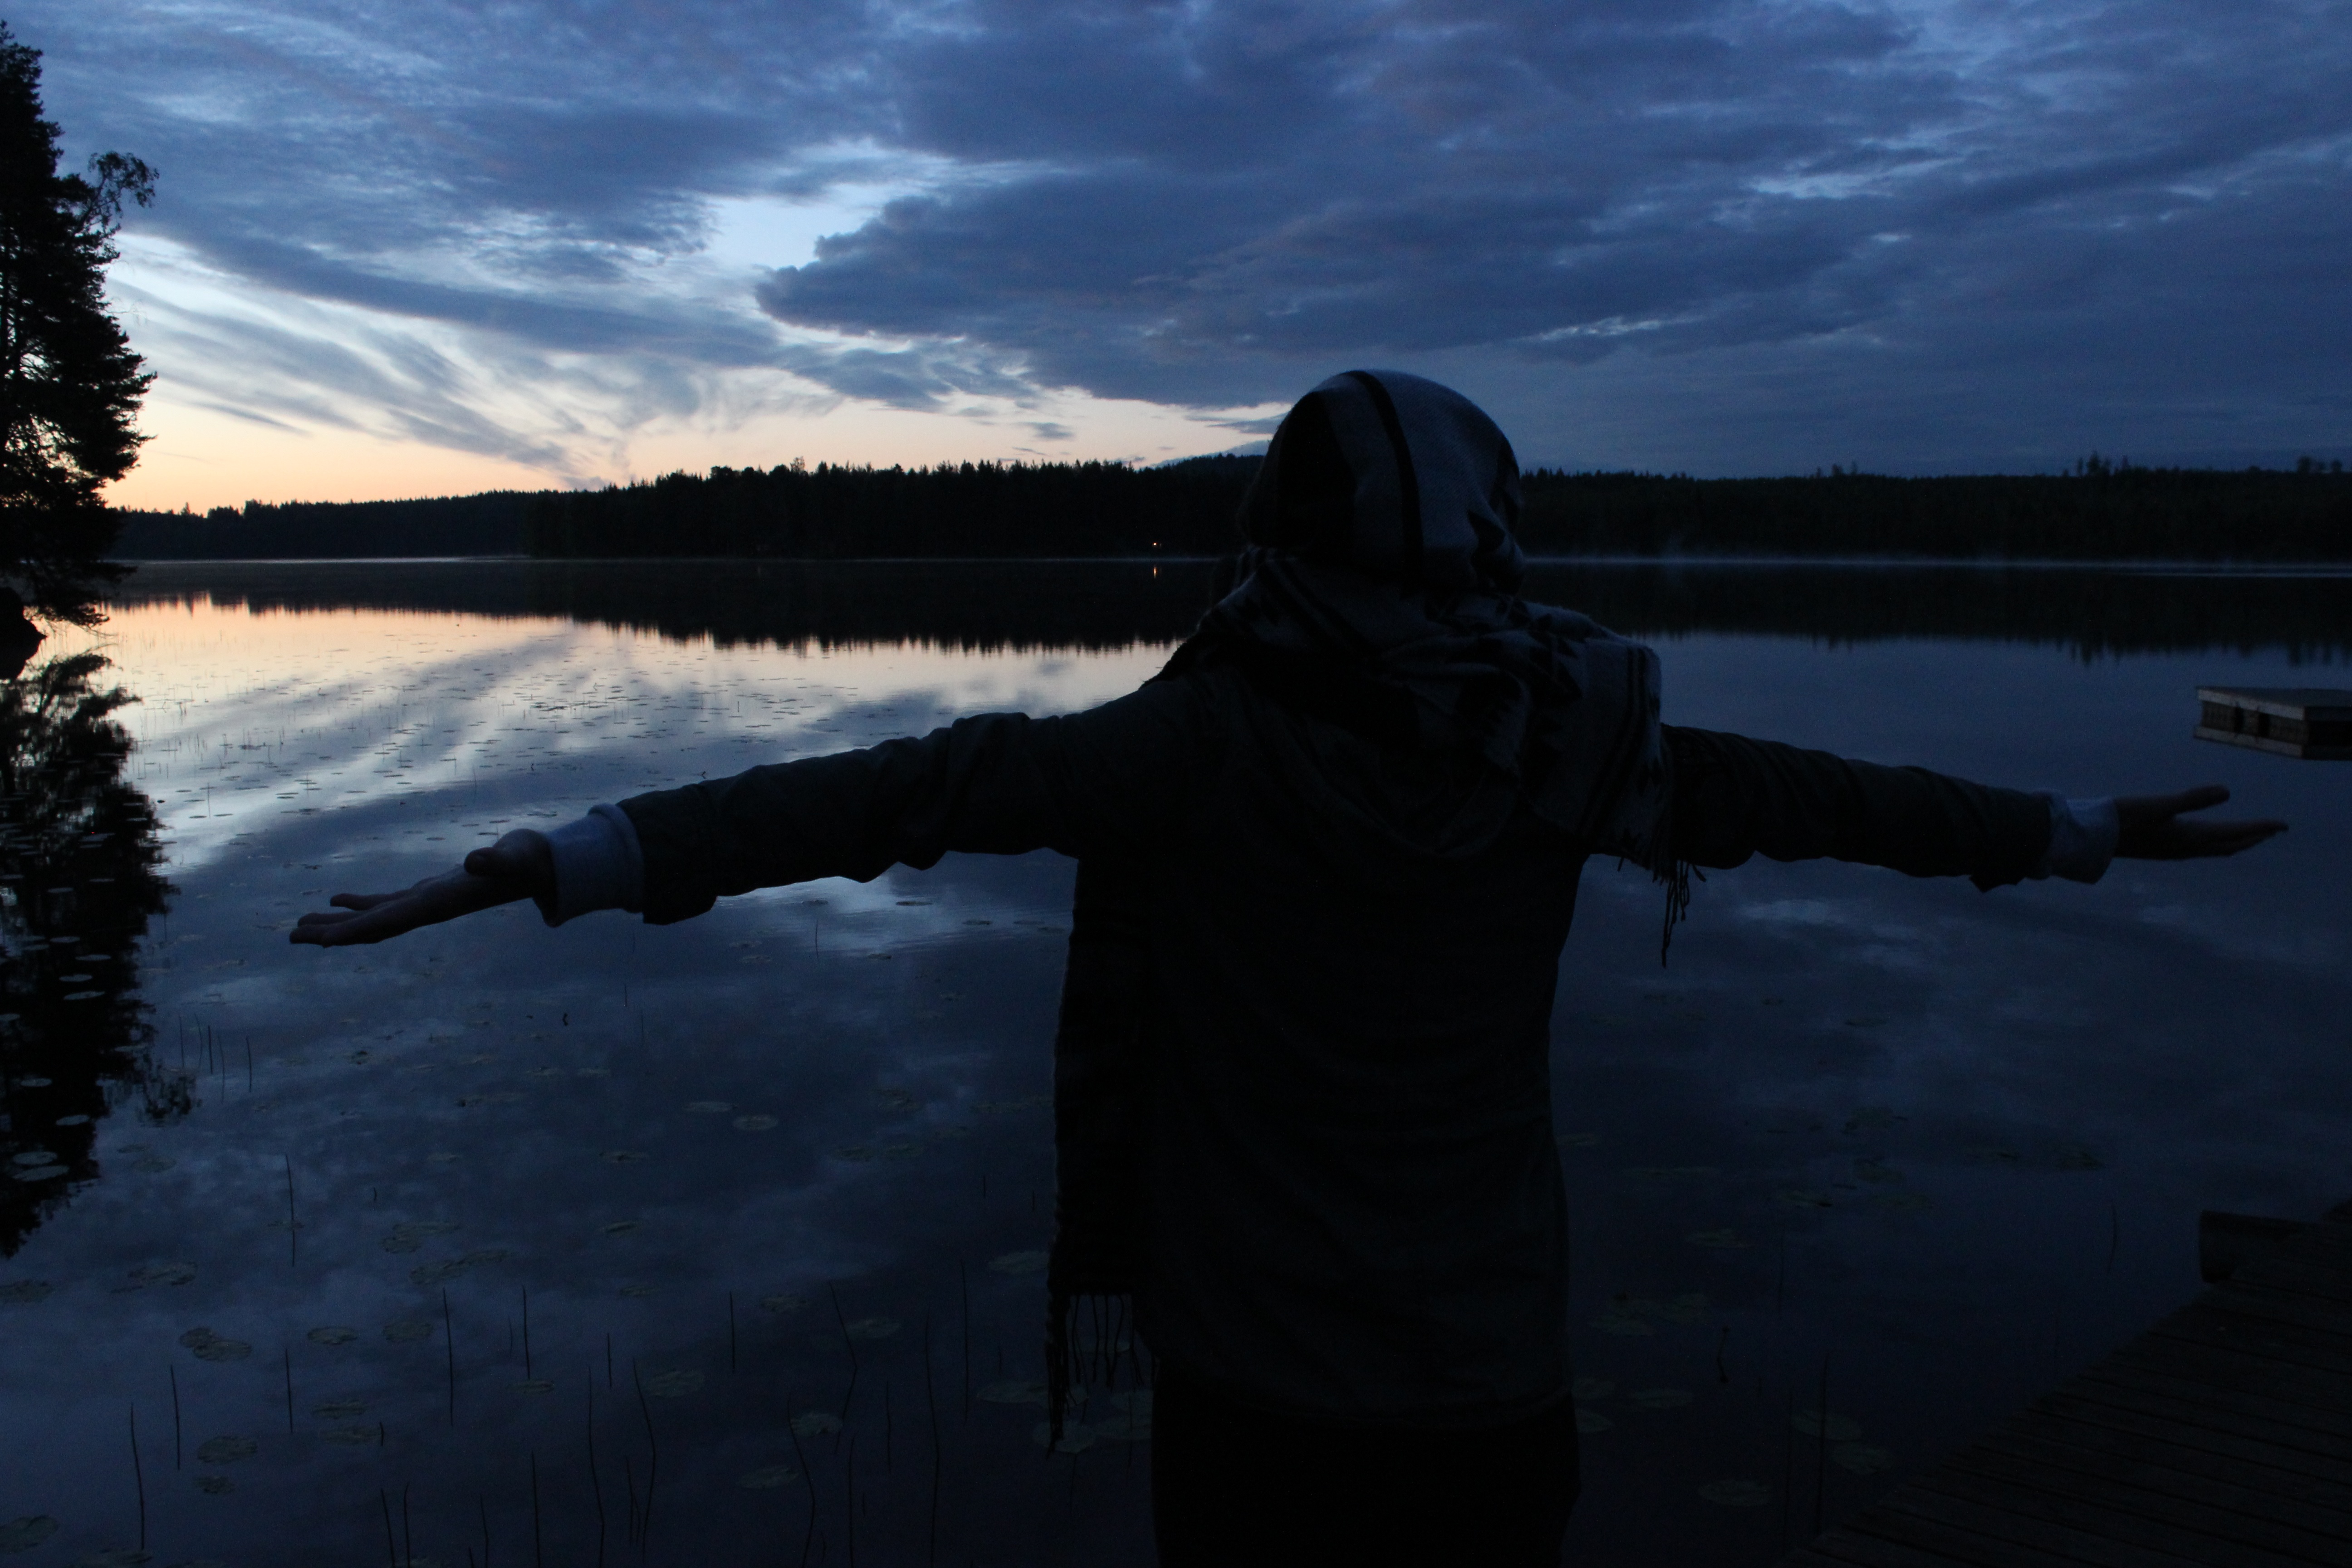
beach, sea, water, nature, snow, cloud, sun, sunset, boat, lake, dawn, pier, summer, seaside, dusk, evening, reflection, island, darkness, freedom, screenshot, atmosphere of earth